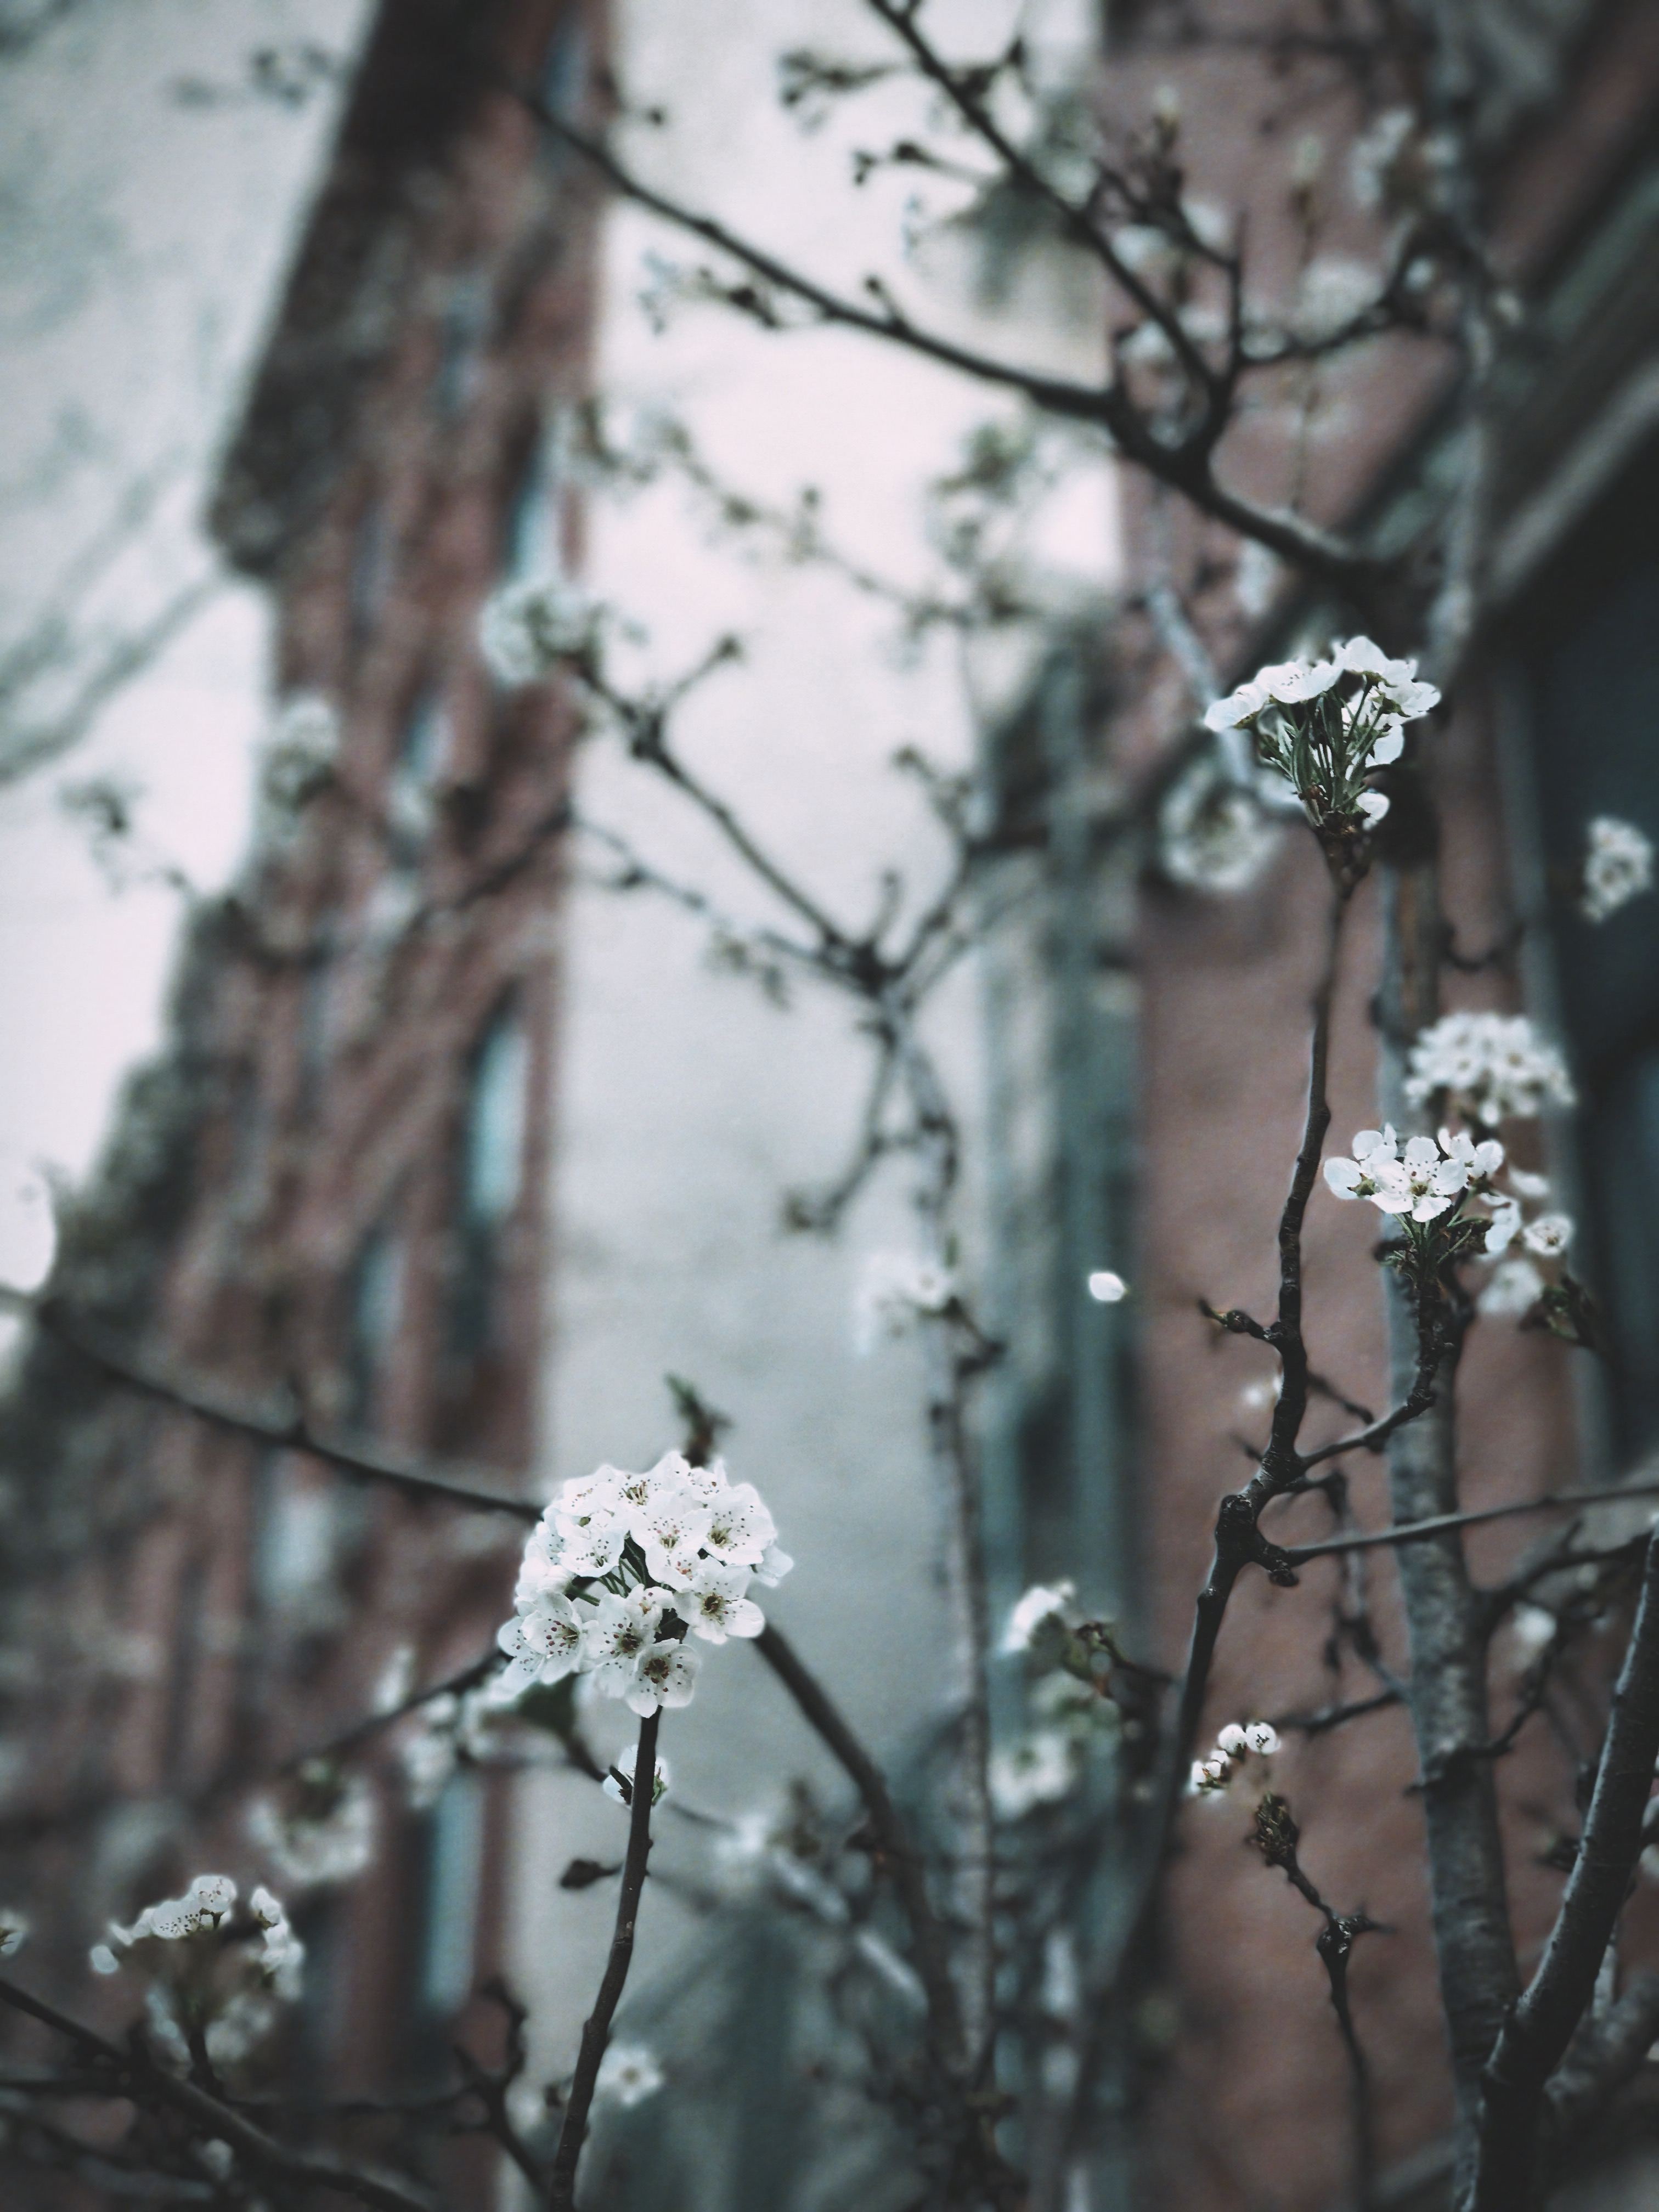
tree, nature, branch, blossom, snow, winter, plant, sunlight, leaf, flower, spring, botany, flora, season, cherry blossom, twig, freezing, cherry tree, woody plant